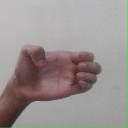
अक्षर: ख